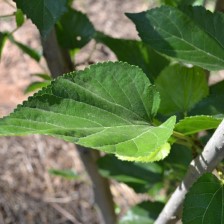
Variety: ChiangMaiBuriram60